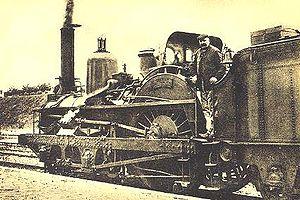
L’histoire des chemins de fer, c'est-à-dire d'un moyen de transport guidé, associant une voie ferrée et des véhicules spécifiques tractés par un engin à moteur, commence en Grande-Bretagne à la fin du XVIIIᵉ siècle et au début du XIXᵉ, puis progresse en quelques décennies au fur et à mesure des progrès techniques, pour donner lieu à l'intense développement ferroviaire des années 1840. Le chemin de fer devient alors le mode de transport terrestre dominant pendant près d'un siècle, avant d'être supplanté, depuis la fin de la Seconde Guerre mondiale, par le transport routier automobile, et concurrencé par le transport aérien.